305th Air Mobility Wing

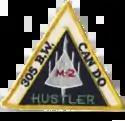
305th Bomb Wing (B-58) Hustler aircrew patch

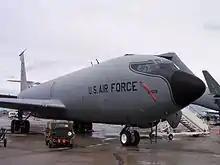
KC-135 Stratotanker

In September 1960, the 305th became the second USAF wing selected to receive the Convair B-58A Hustler with the first aircraft received on 11 May 1961. Two months later, the first TB-58A trainer arrived. Three squadrons (364th, 365th and 366th) were equipped with B-58As, and, the wing was declared operationally ready in August 1962.